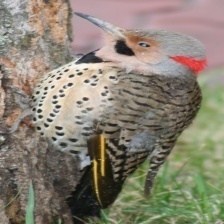
Species: NORTHERN FLICKER
Scientific name: COLAPTES AURATUS